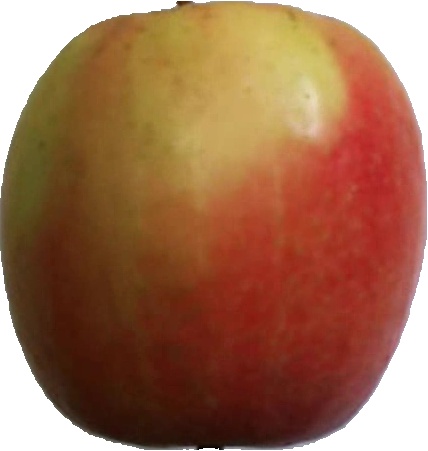
Label: apple_pink_lady_1